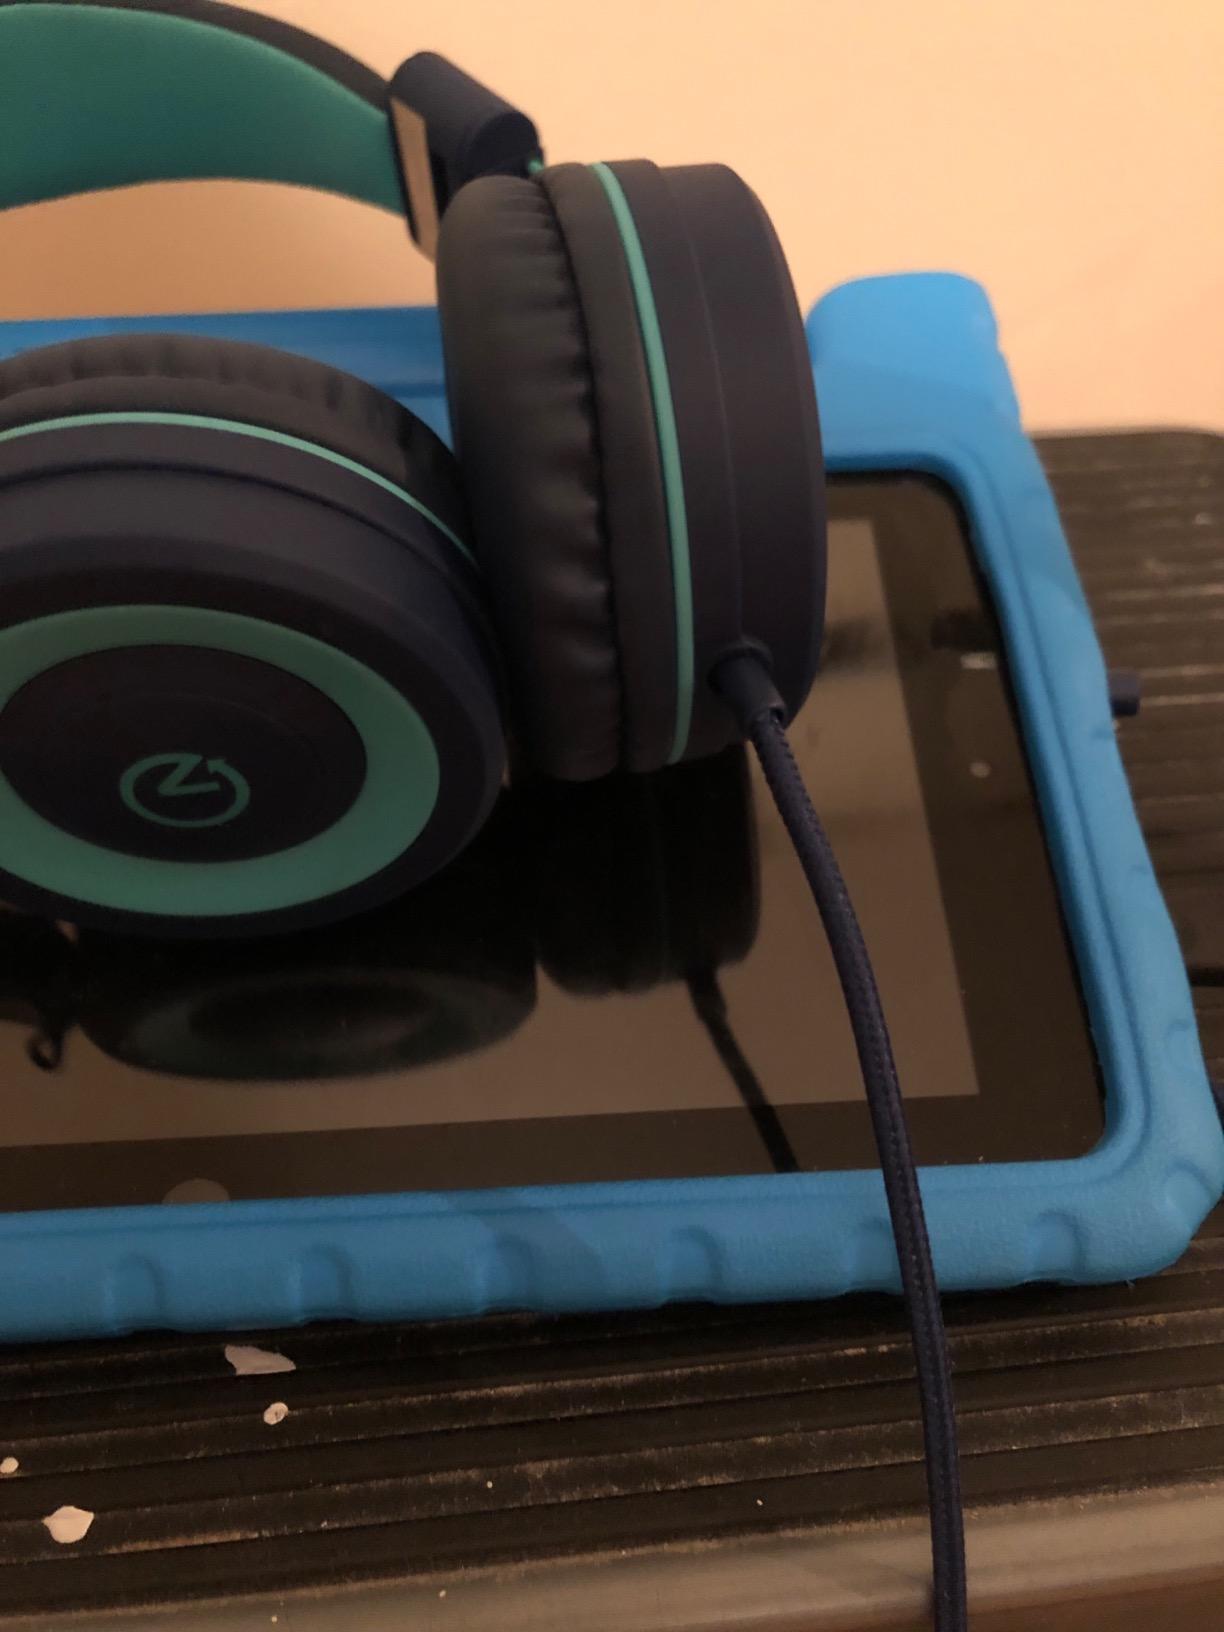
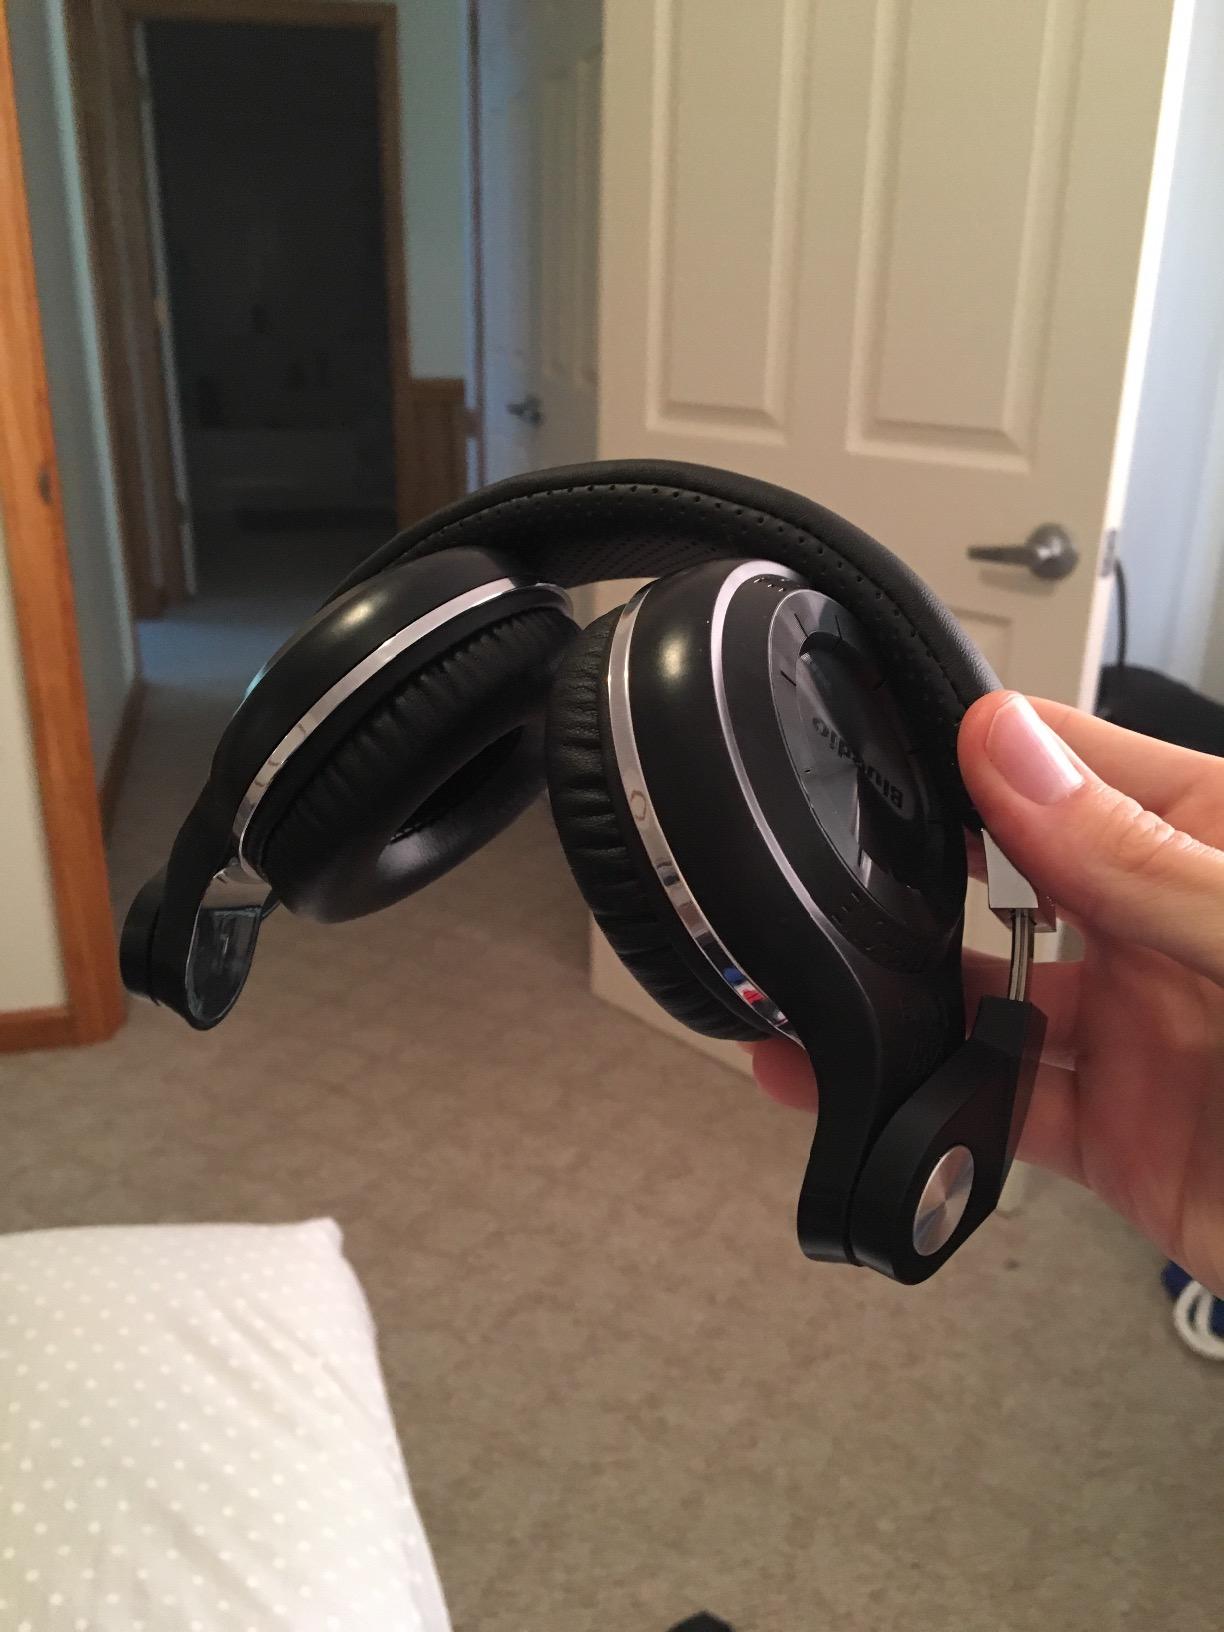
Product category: headphones
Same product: no